Janské Lázně

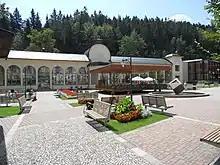
Spa colonnade

The largest employer in Janské Lázně is the spa. The spa is focused mainly of treatment of musculoskeletal disorders. The water bath runs at a natural temperature of .